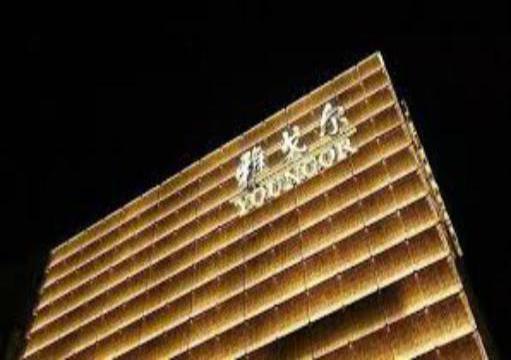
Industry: Clothes